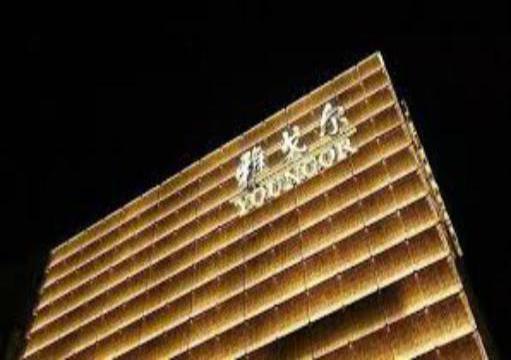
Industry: Clothes